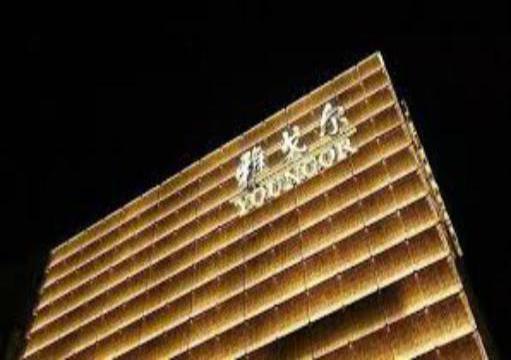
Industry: Clothes